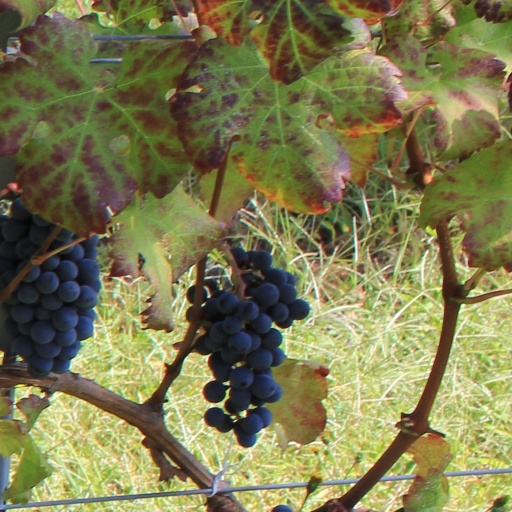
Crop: grape